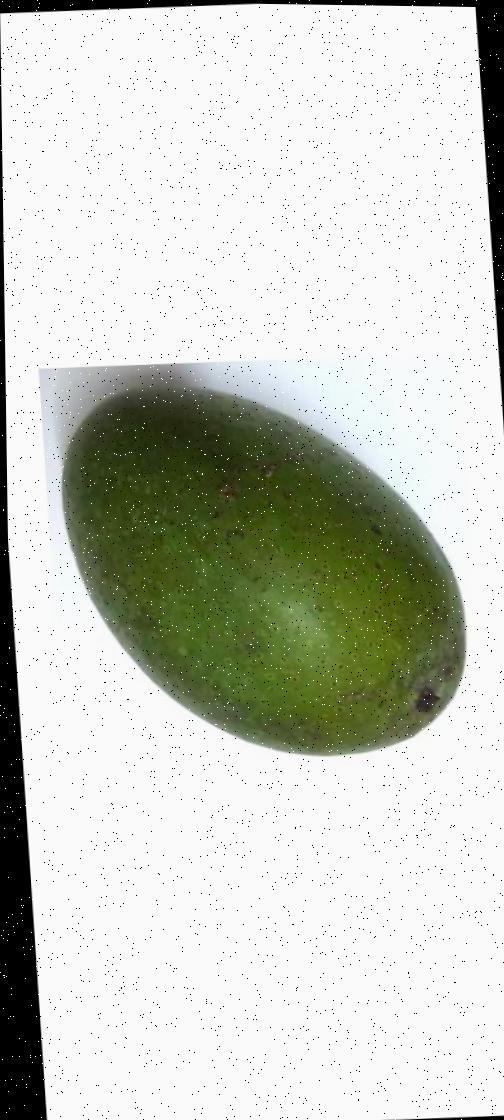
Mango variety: Ashshina Zhinuk